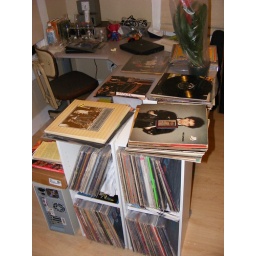
My desk before reorganizing and getting a computer in here.